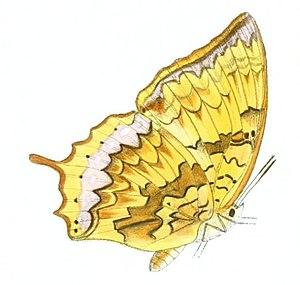
Charaxes kahruba est une espèce d'insectes lépidoptères appartenant à la famille des Nymphalidae, à la sous-famille des Charaxinae et au genre Charaxes.